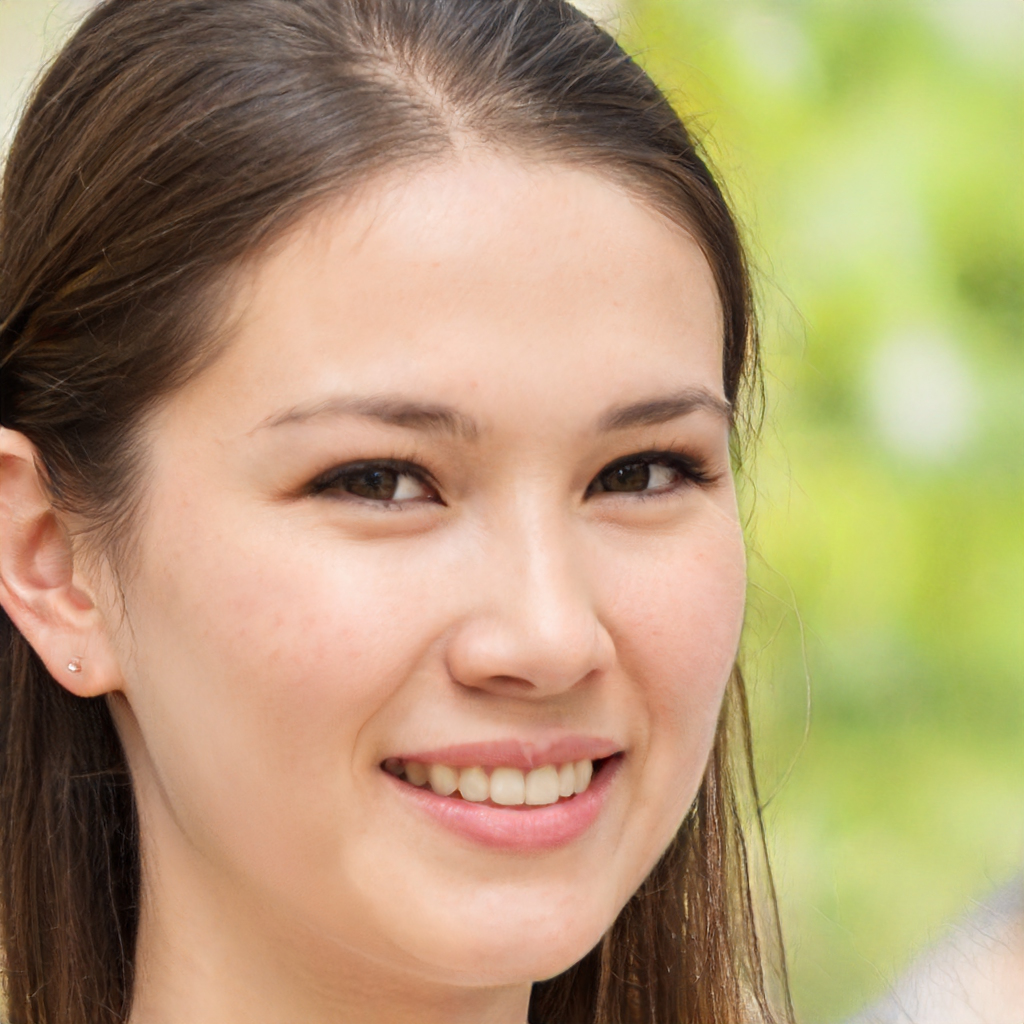
Portrait style: Real Portrait